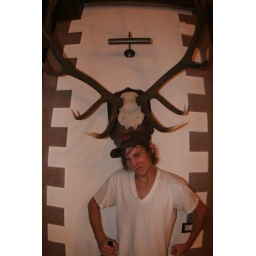
mitya's moscow photos taken while I was in Berlin@ Molodoy's lake house near moscow